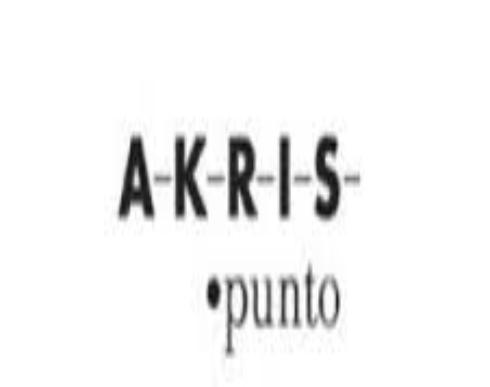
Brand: Akris
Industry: Clothes